Sugar Cane Alley

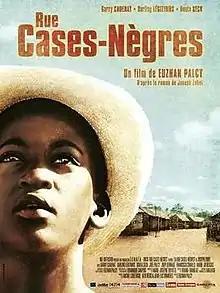
Theatrical release poster

Sugar Cane Alley (French title: "La Rue Cases-Nègres") is a 1983 film directed by Euzhan Palcy. It is set in Martinique in the 1930s, when black people working sugarcane fields were still treated harshly by their white employers. It is based on a semi-autobiographical novel by Joseph Zobel of the same title (alternatively translated as Black Shack Alley; literally "Street of the Houses of Negroes").